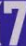
Number: 7